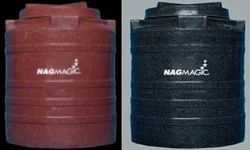
Label: Rotationally_Moulded_Industrial_Tanks_And_Water_Tanks